Blyth and Tyne Railway

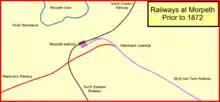
Morpeth railways

The Seghill colliery owner was also dissatisfied with the route to the staiths, and in early 1839 Robert Nicholson made a survey for a private mineral "railway" from Seghill to Howdon. Nicholson had been engineer of the Newcastle and North Shields Railway, which was shortly to open. The owners of the colliery at Seghill had used the Cramlington waggonway, owned by the Cramlington Coal Company, but the latter favoured its own traffic and put obstructions in the way of the Seghill coal.